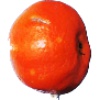
Label: Clementine 1